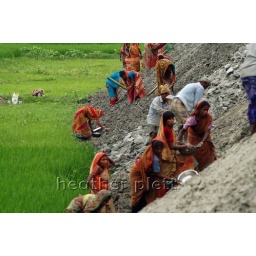
These woman are part of a food-for-work project. They're building a road in exchange for rice.